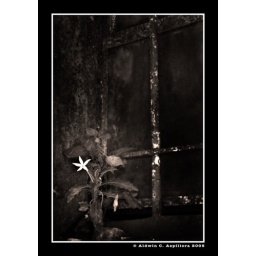
saw this lovely flower growing at the corner of a church window somewhere in quezon.